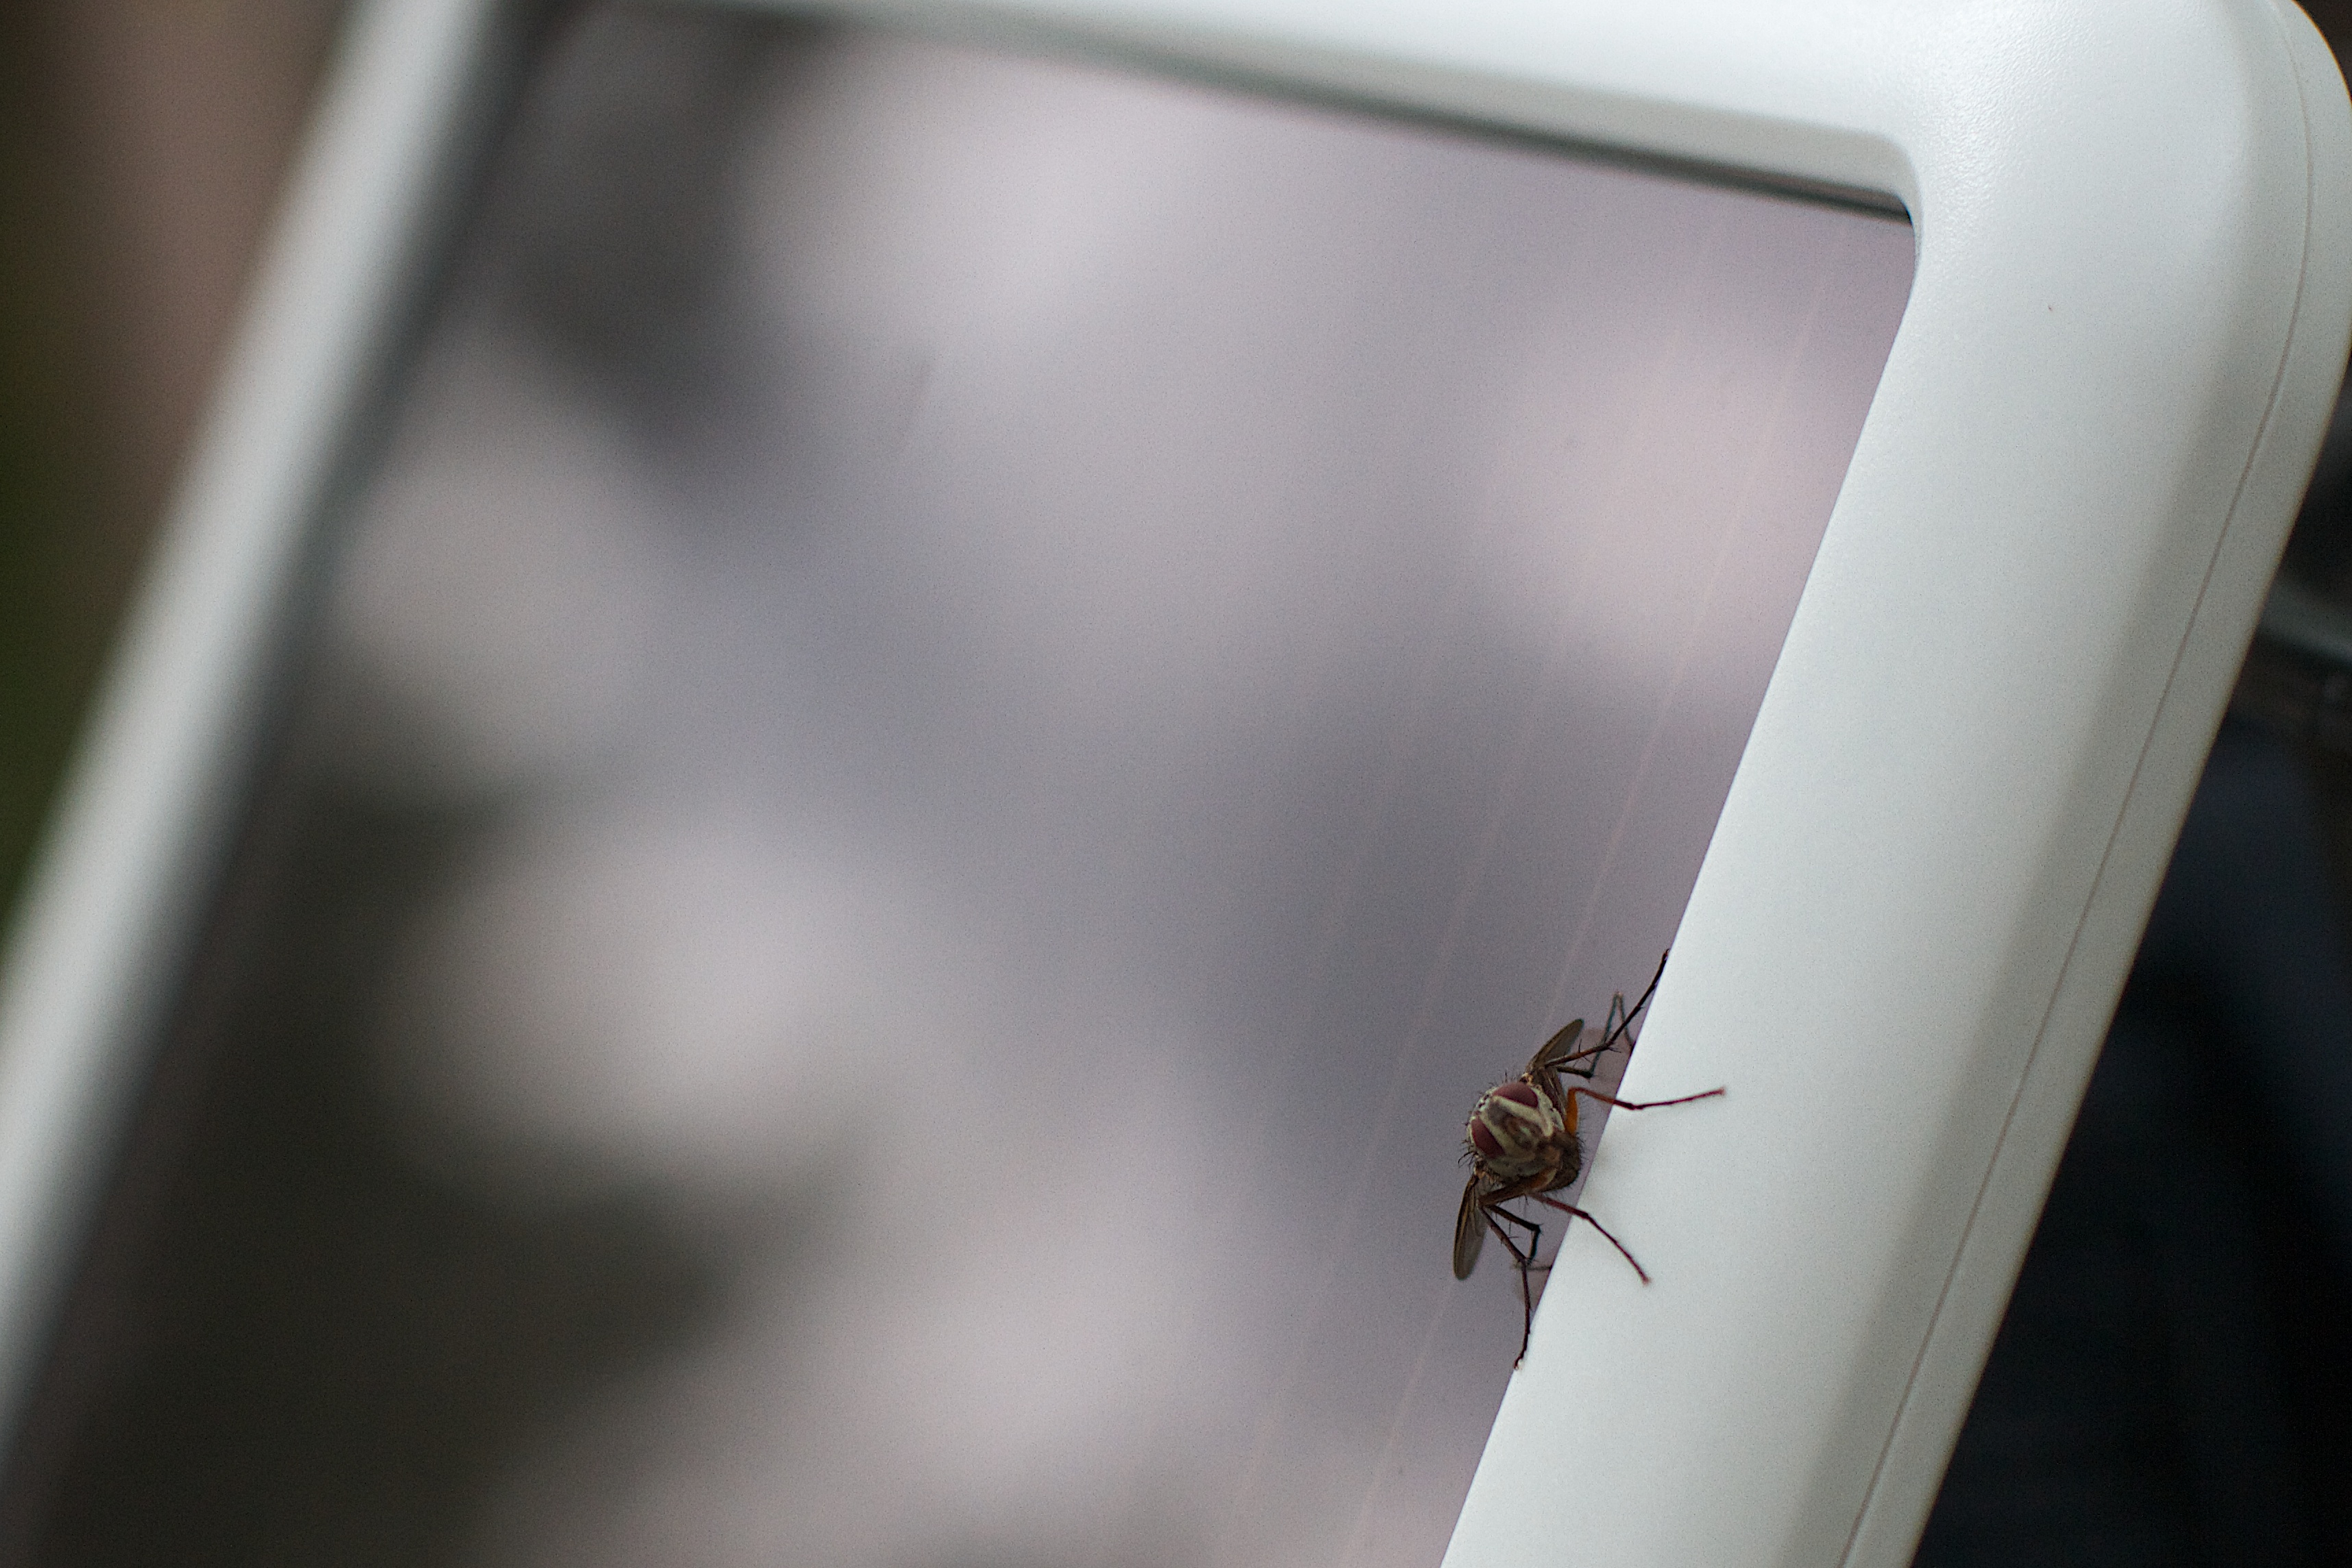
wing, white, photography, fly, insect, invertebrate, close up, macro photography